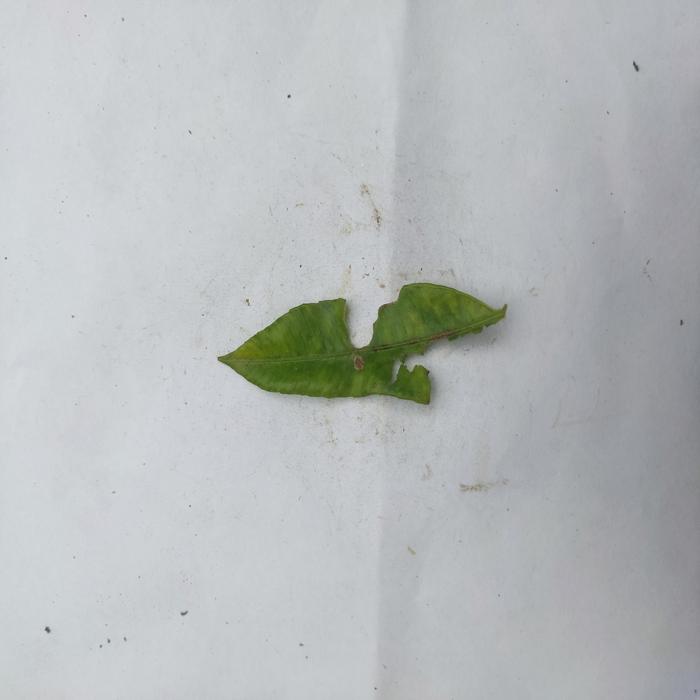
Crop: Hog Plum
Leaf condition: Anthracnose